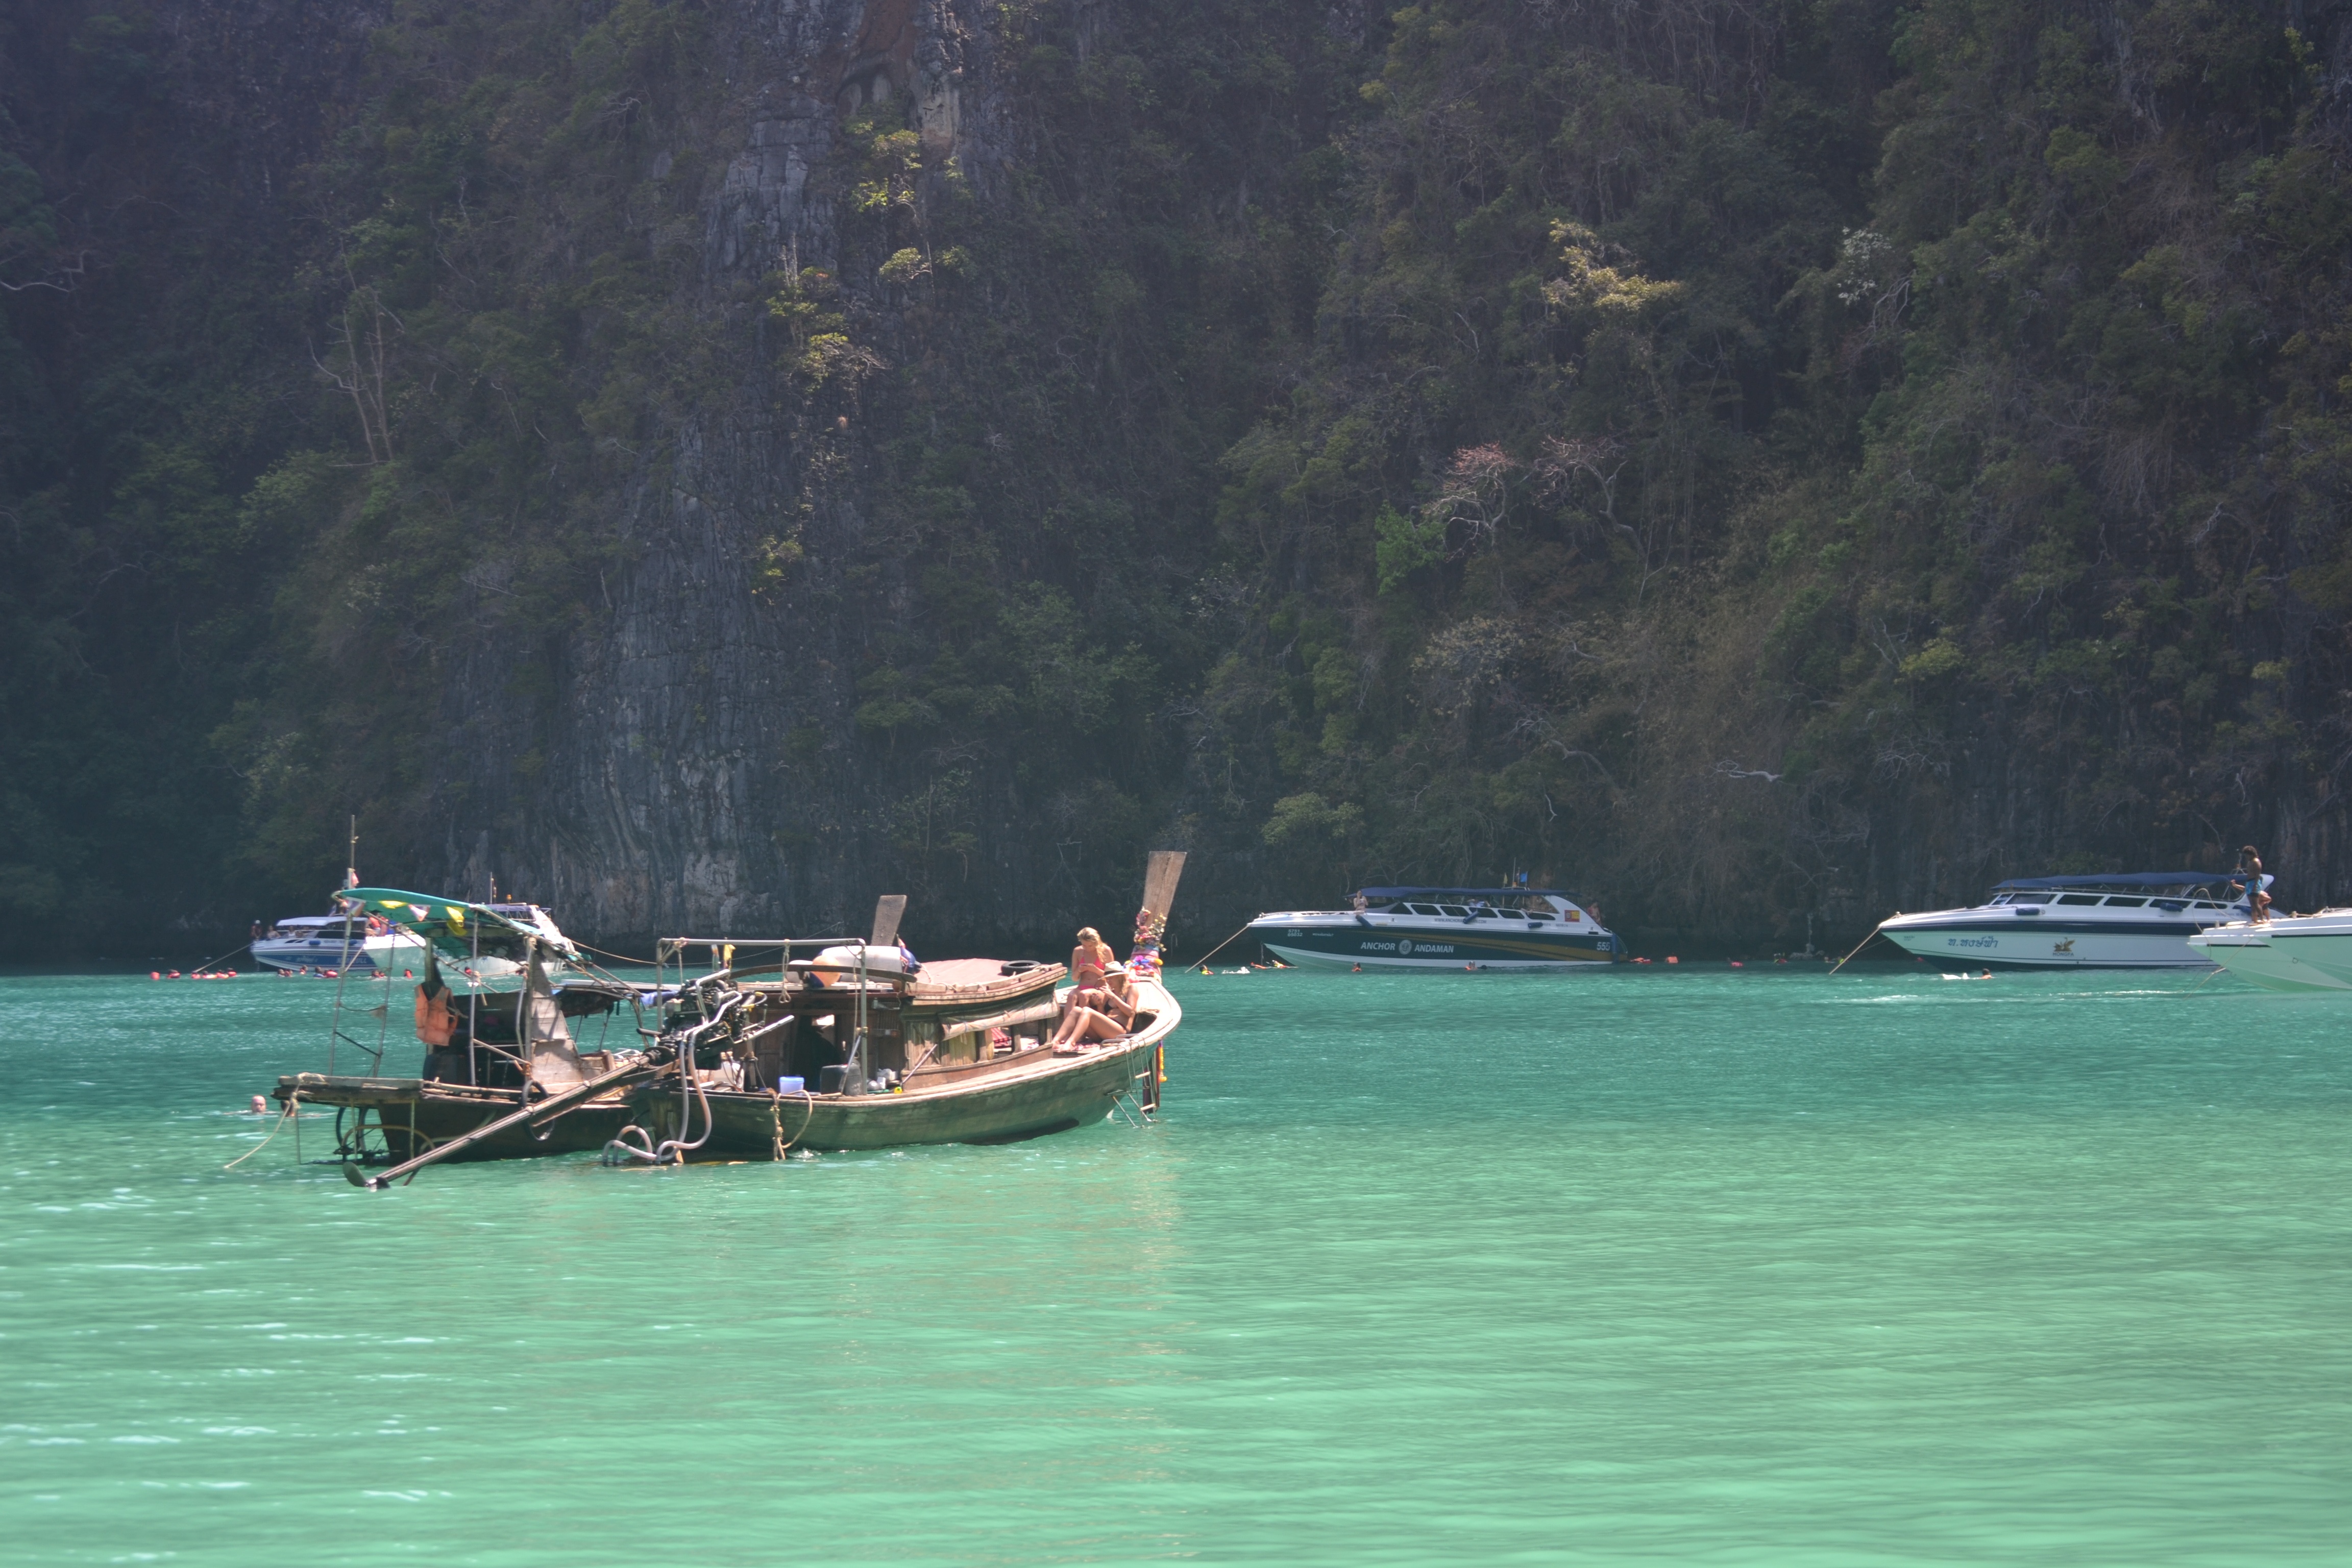
landscape, sea, coast, tree, water, nature, ocean, plant, sky, boat, lake, river, vacation, travel, inlet, paradise, tropical, lagoon, bay, island, asia, tourism, waterway, thailand, body of water, cool image, turquoise, boating, exotic, cool photo, watercraft, thai, phi phi island, phuket, phi phi, coastal and oceanic landforms, water transportation